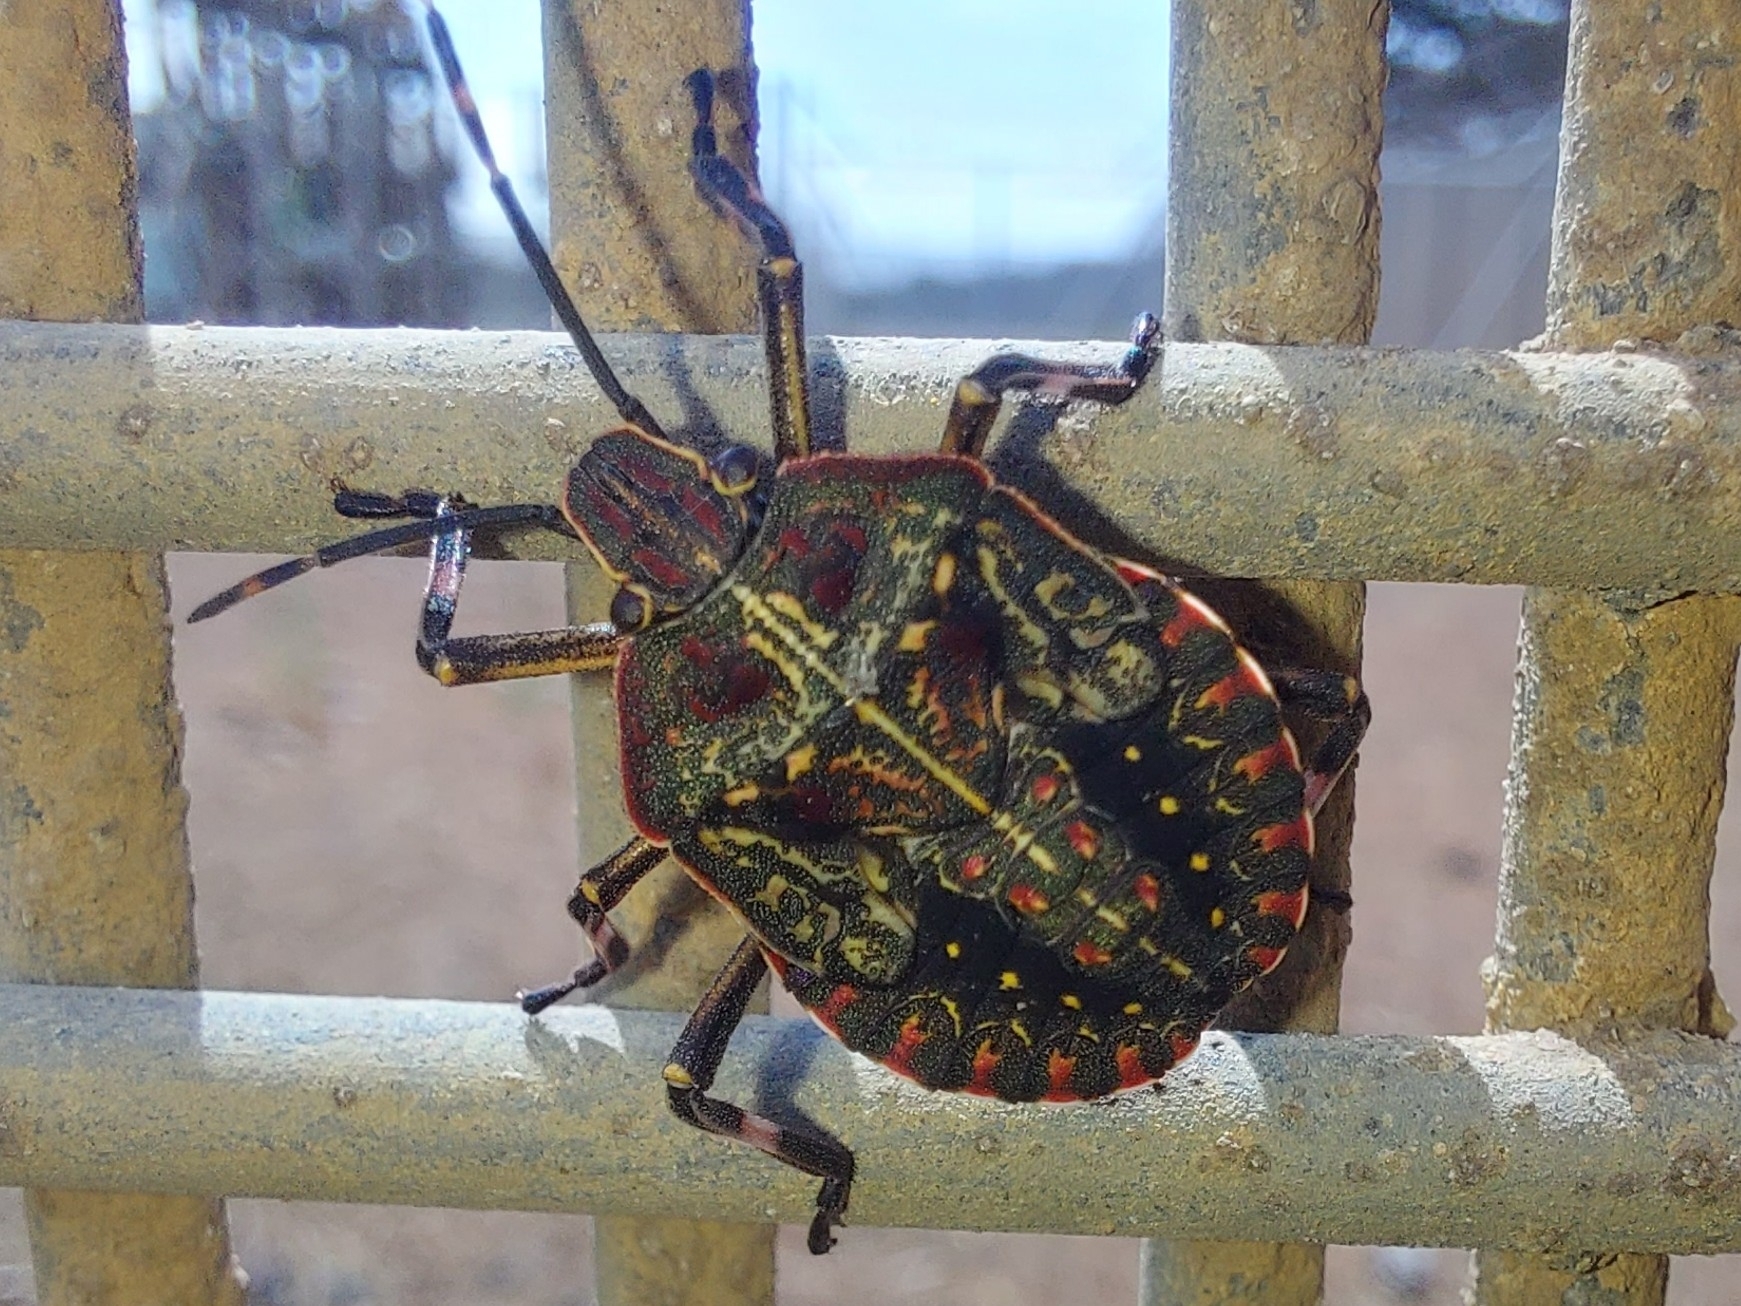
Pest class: stink_bug